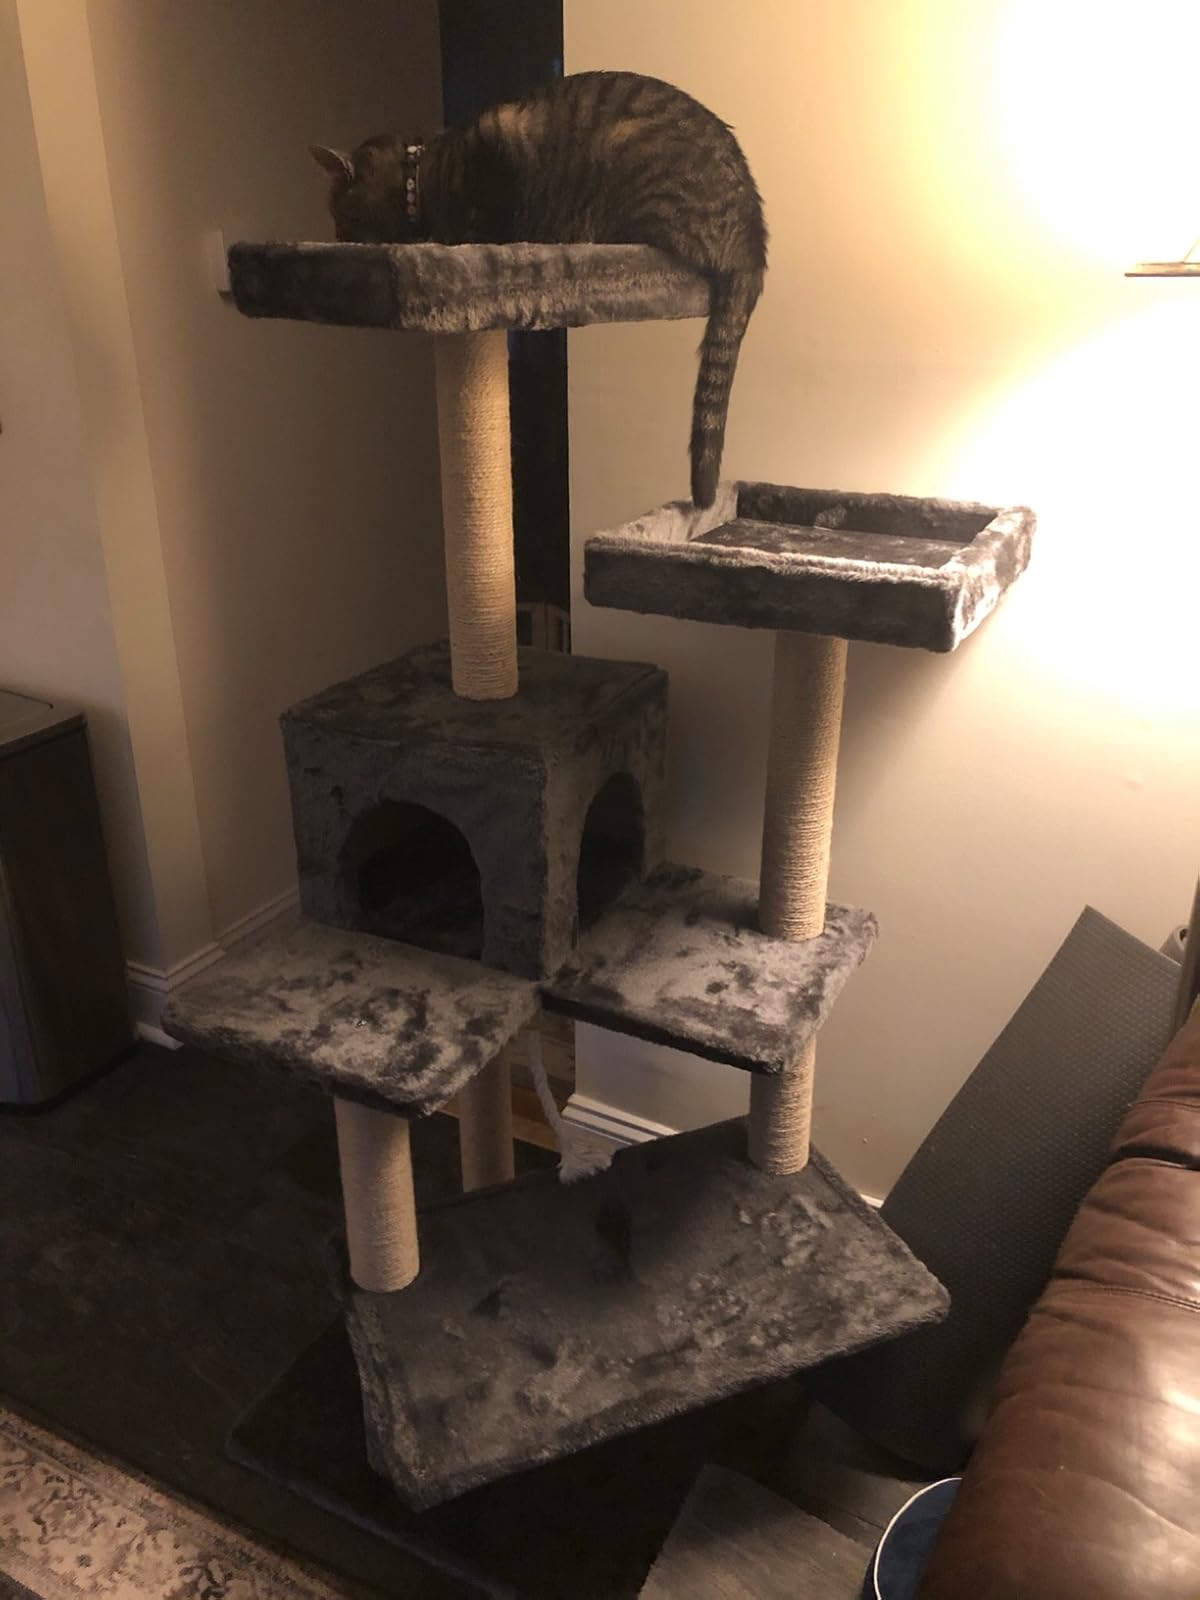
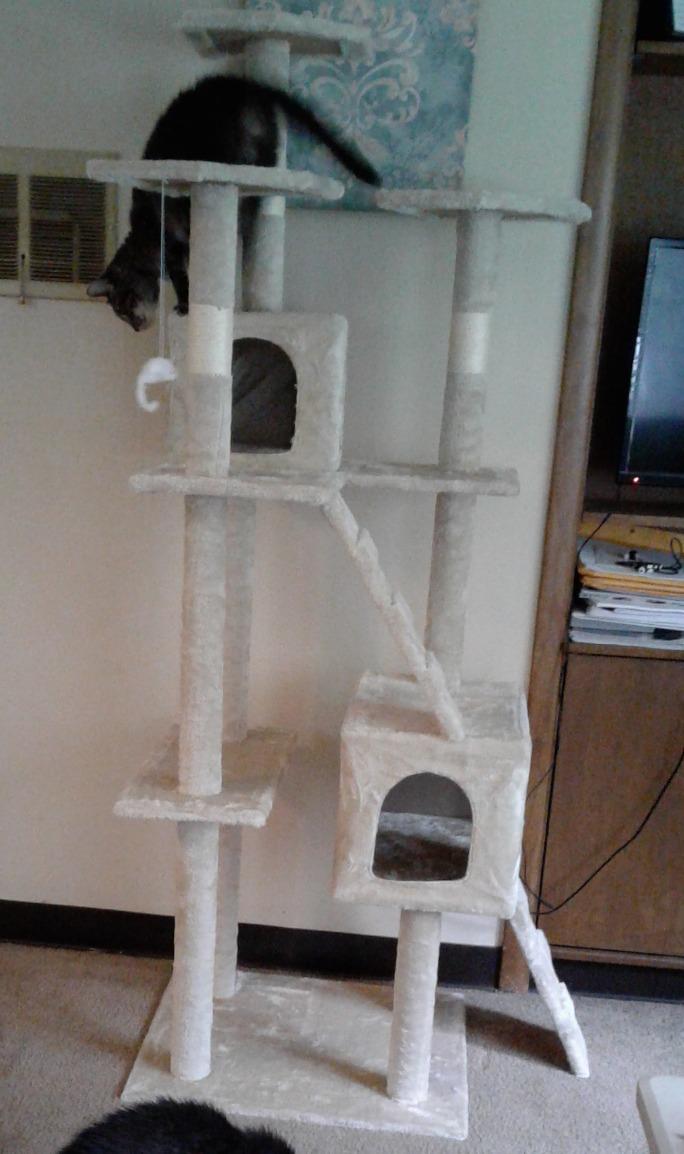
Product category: items_cat tree
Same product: no